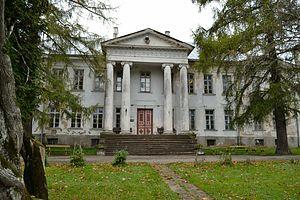
Voici une liste de manoirs en Estonie.
Kernu est un village situé dans la Commune de Kernu du Comté de Harju en Estonie.